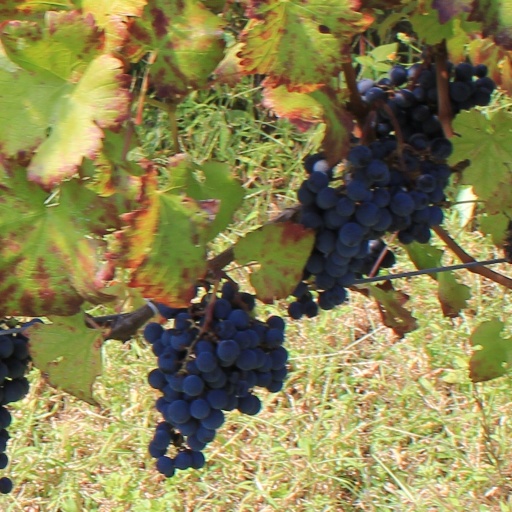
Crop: grape